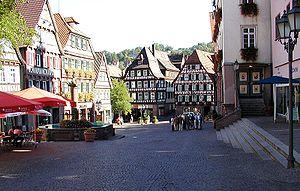
Une petite ville d'autrefois est un recueil de six nouvelles écrites par Hermann Hesse entre 1908 et 1918, publié pour la première fois en 1959 et publié en français aux éditions Calmann-Levy en 1979. L'auteur y dénonce les valeurs bourgeoises du début du XXᵉ siècle
Calw est une ville dans le centre du Land de Bade-Wurtemberg, dans le Sud de l'Allemagne, chef-lieu de l'arrondissement de Calw. Elle est localisée au nord de la Forêt-Noire, à 18 km de Pforzheim et à 33 km de Stuttgart.